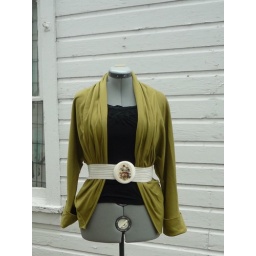
little bird cardigan in olive green M